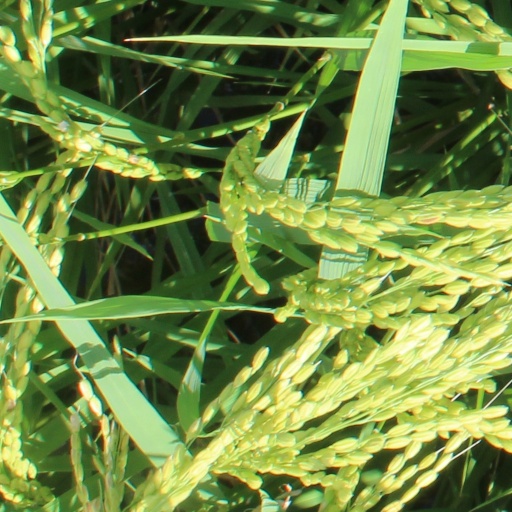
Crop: rice